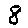
Label: 8